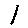
Label: 1